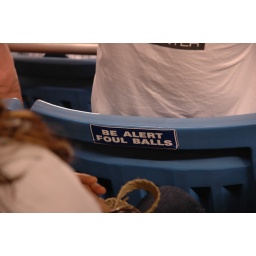
the best seats in the house that ruth built i have been seated in for quite some time.